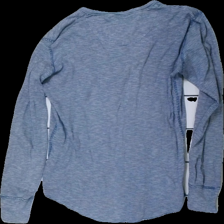
View: back
Type: Top
Category: Men
Brand: Not in the list
Brand text on label: pl &co
Colors: Blue
Material: 100% cotton
Pattern: Striped
Cut: Regular
Size: S
Season: All
Stains: Major
Damage: fläckar
Damage location: middle center
Price range: <50
Recommended usage: Export
Description: randig långärmad tröja med fläckar fram